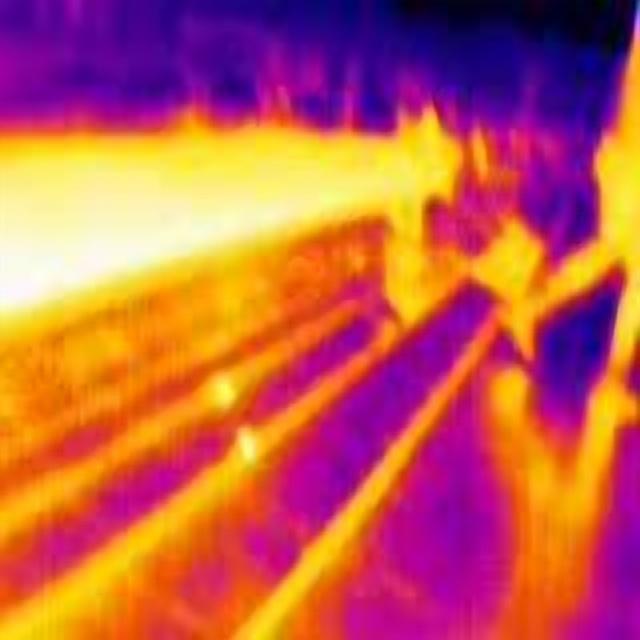
Detected objects:
label: person